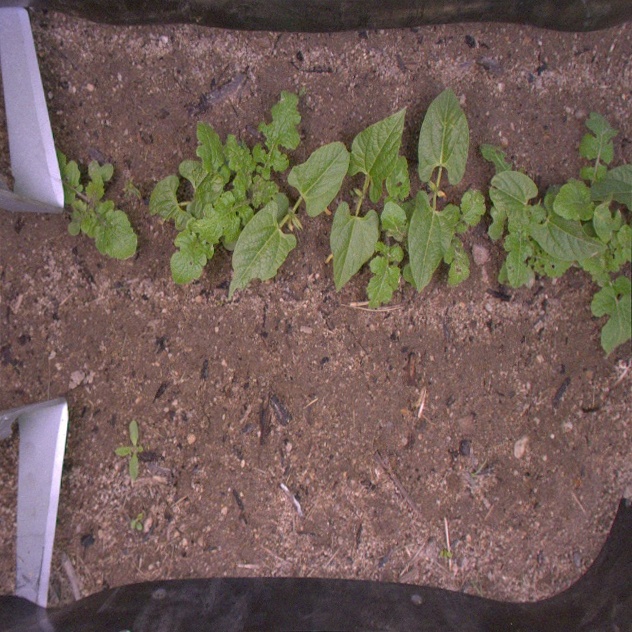
Crop: bean
Objects: bean, bean, bean, bean, bean, stem_bean, stem_bean, stem_bean, stem_bean, stem_bean